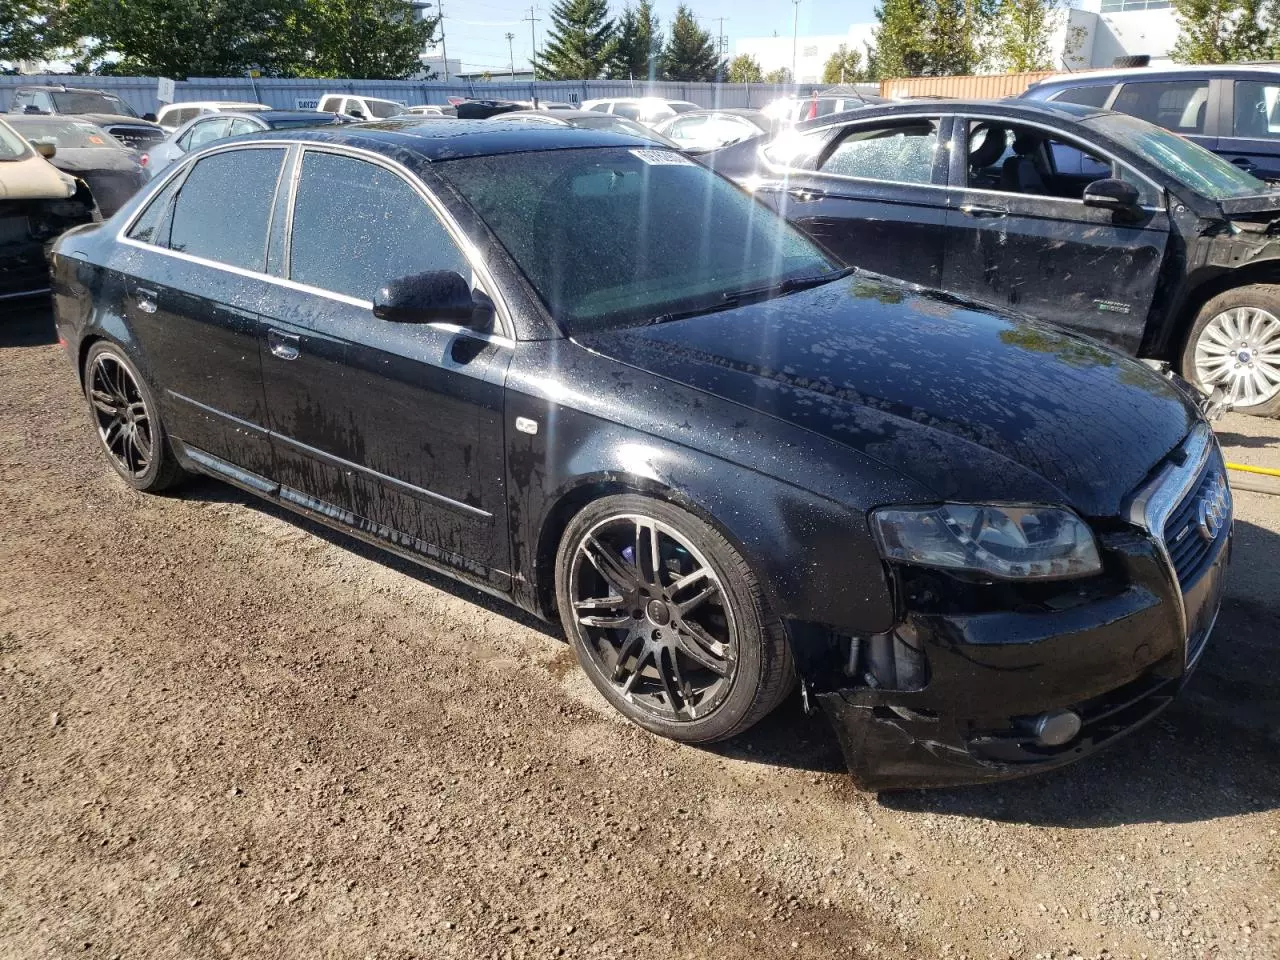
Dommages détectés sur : plaque d'immatriculation avant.
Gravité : mineur